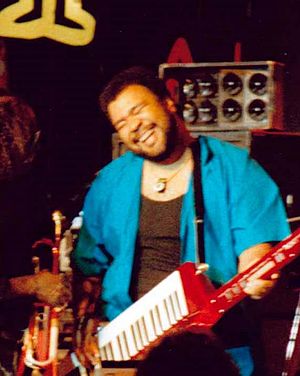
George Duke
George Duke i 1986
George Duke var en amerikansk pianist og komponist. Han er bedst kendt for sit arbejde med Frank Zappa og som en yderst funky, stilbevidst og -skabende musiker og kapelmester. Samtidig er han en stærk performer. George Duke producerede Savage Roses comeback-album Black Angel fra 1995.